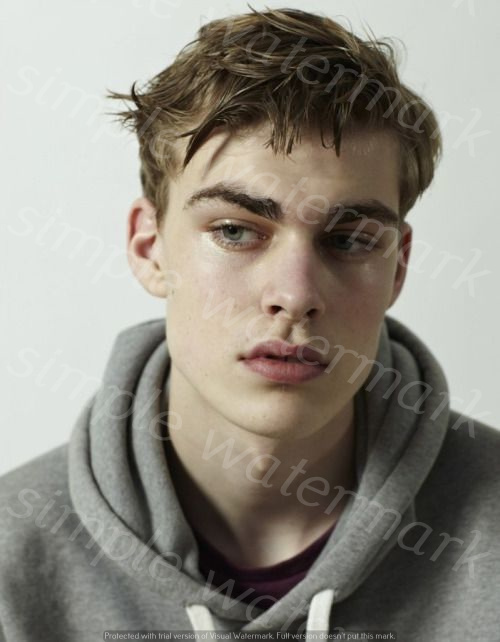
Label: Watermark